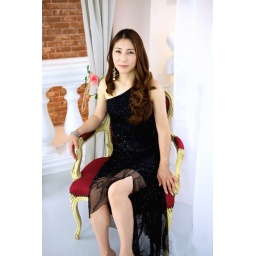
Model in gold and red chair in front of white balustrade and statue